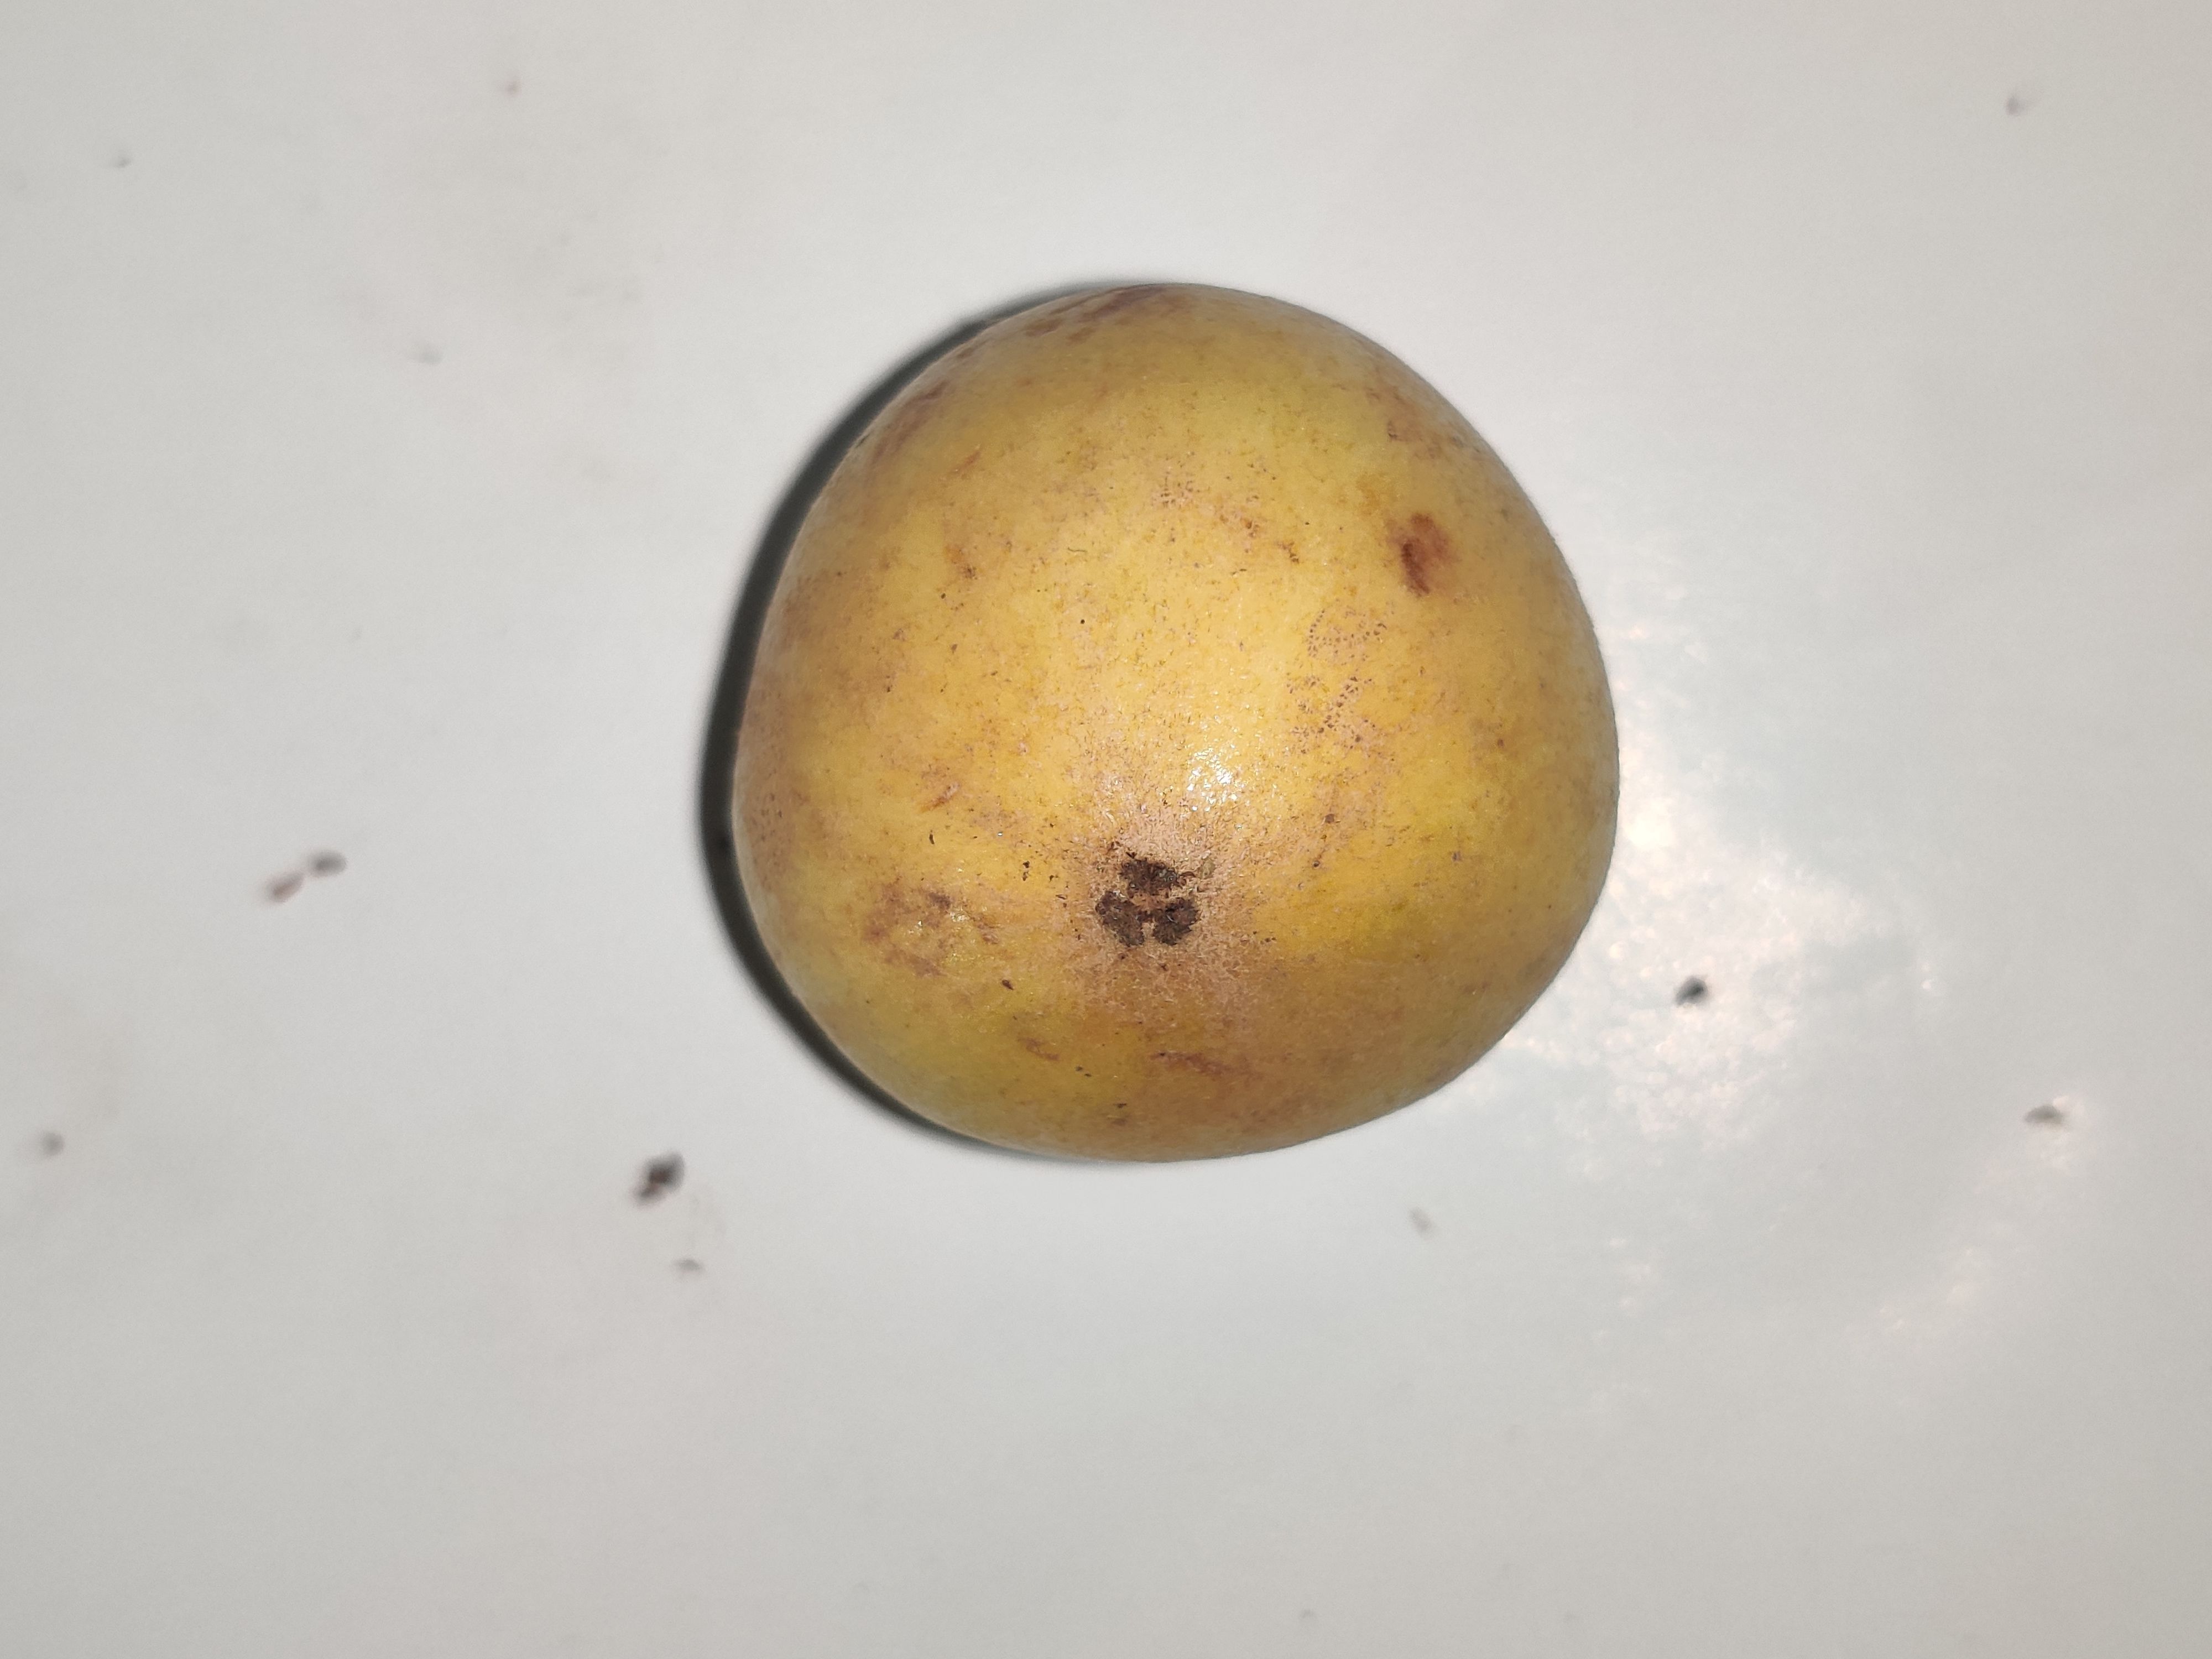
Fruit: burmese-grape
Grade: 1st-grade